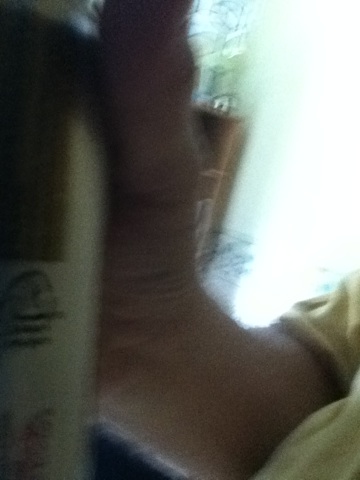Question: What kind of soda is this, please?
Answer: unanswerable